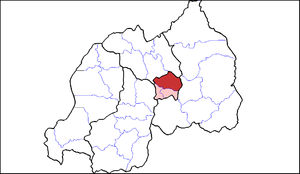
Le district de Gasabo est un district qui se trouve dans la province de Kigali Ville au Rwanda.